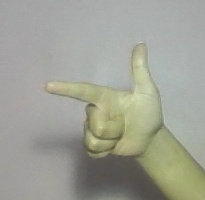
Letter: yaa